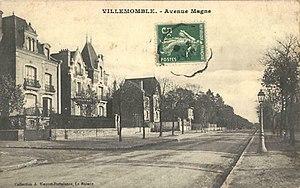
Villemomble.Avenue Magne
L'avenue du Général-Gallieni est un des axes du centre historique de Villemomble. Elle suit le tracé de la route départementale 10.